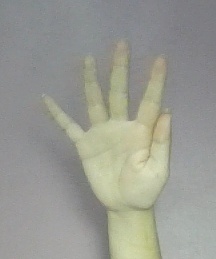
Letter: sheen